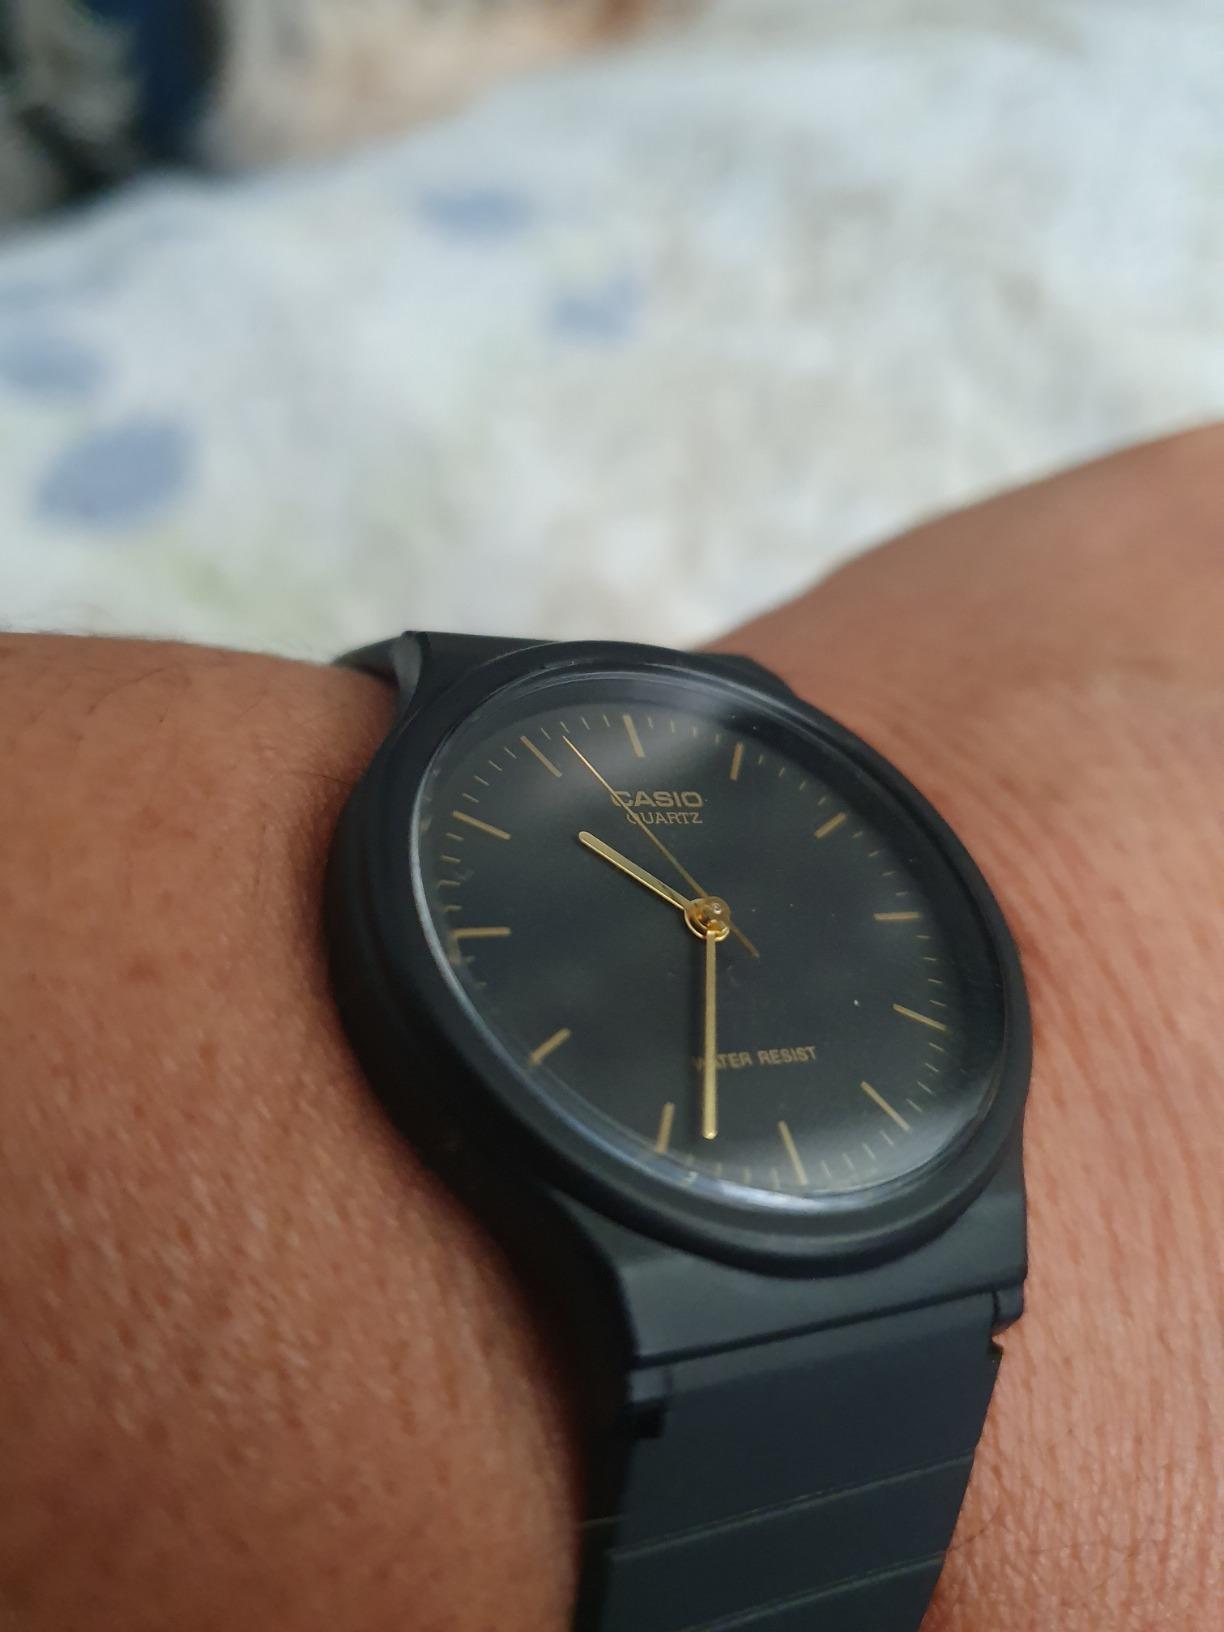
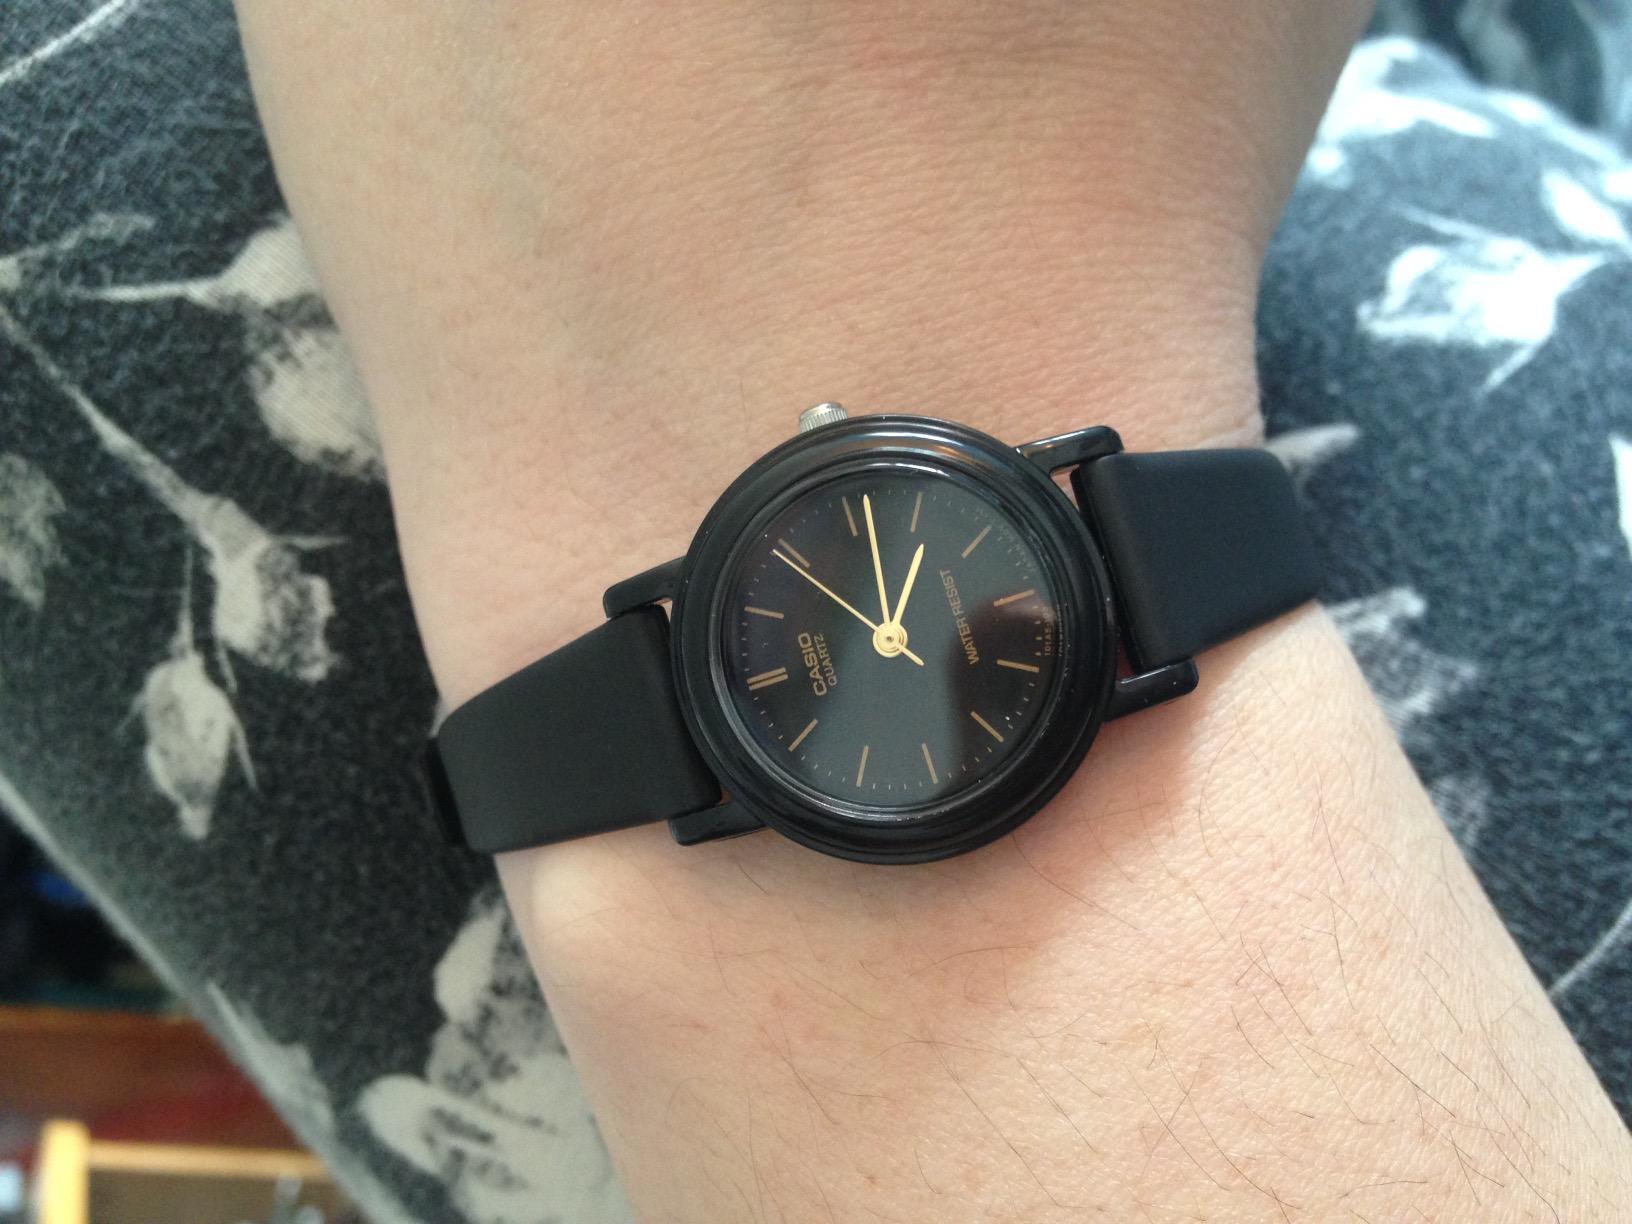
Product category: accessories_watch
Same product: no